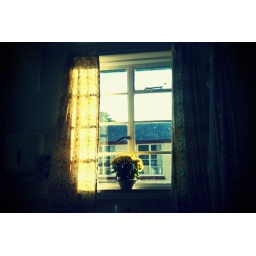
Yellow flowers in a bed pan